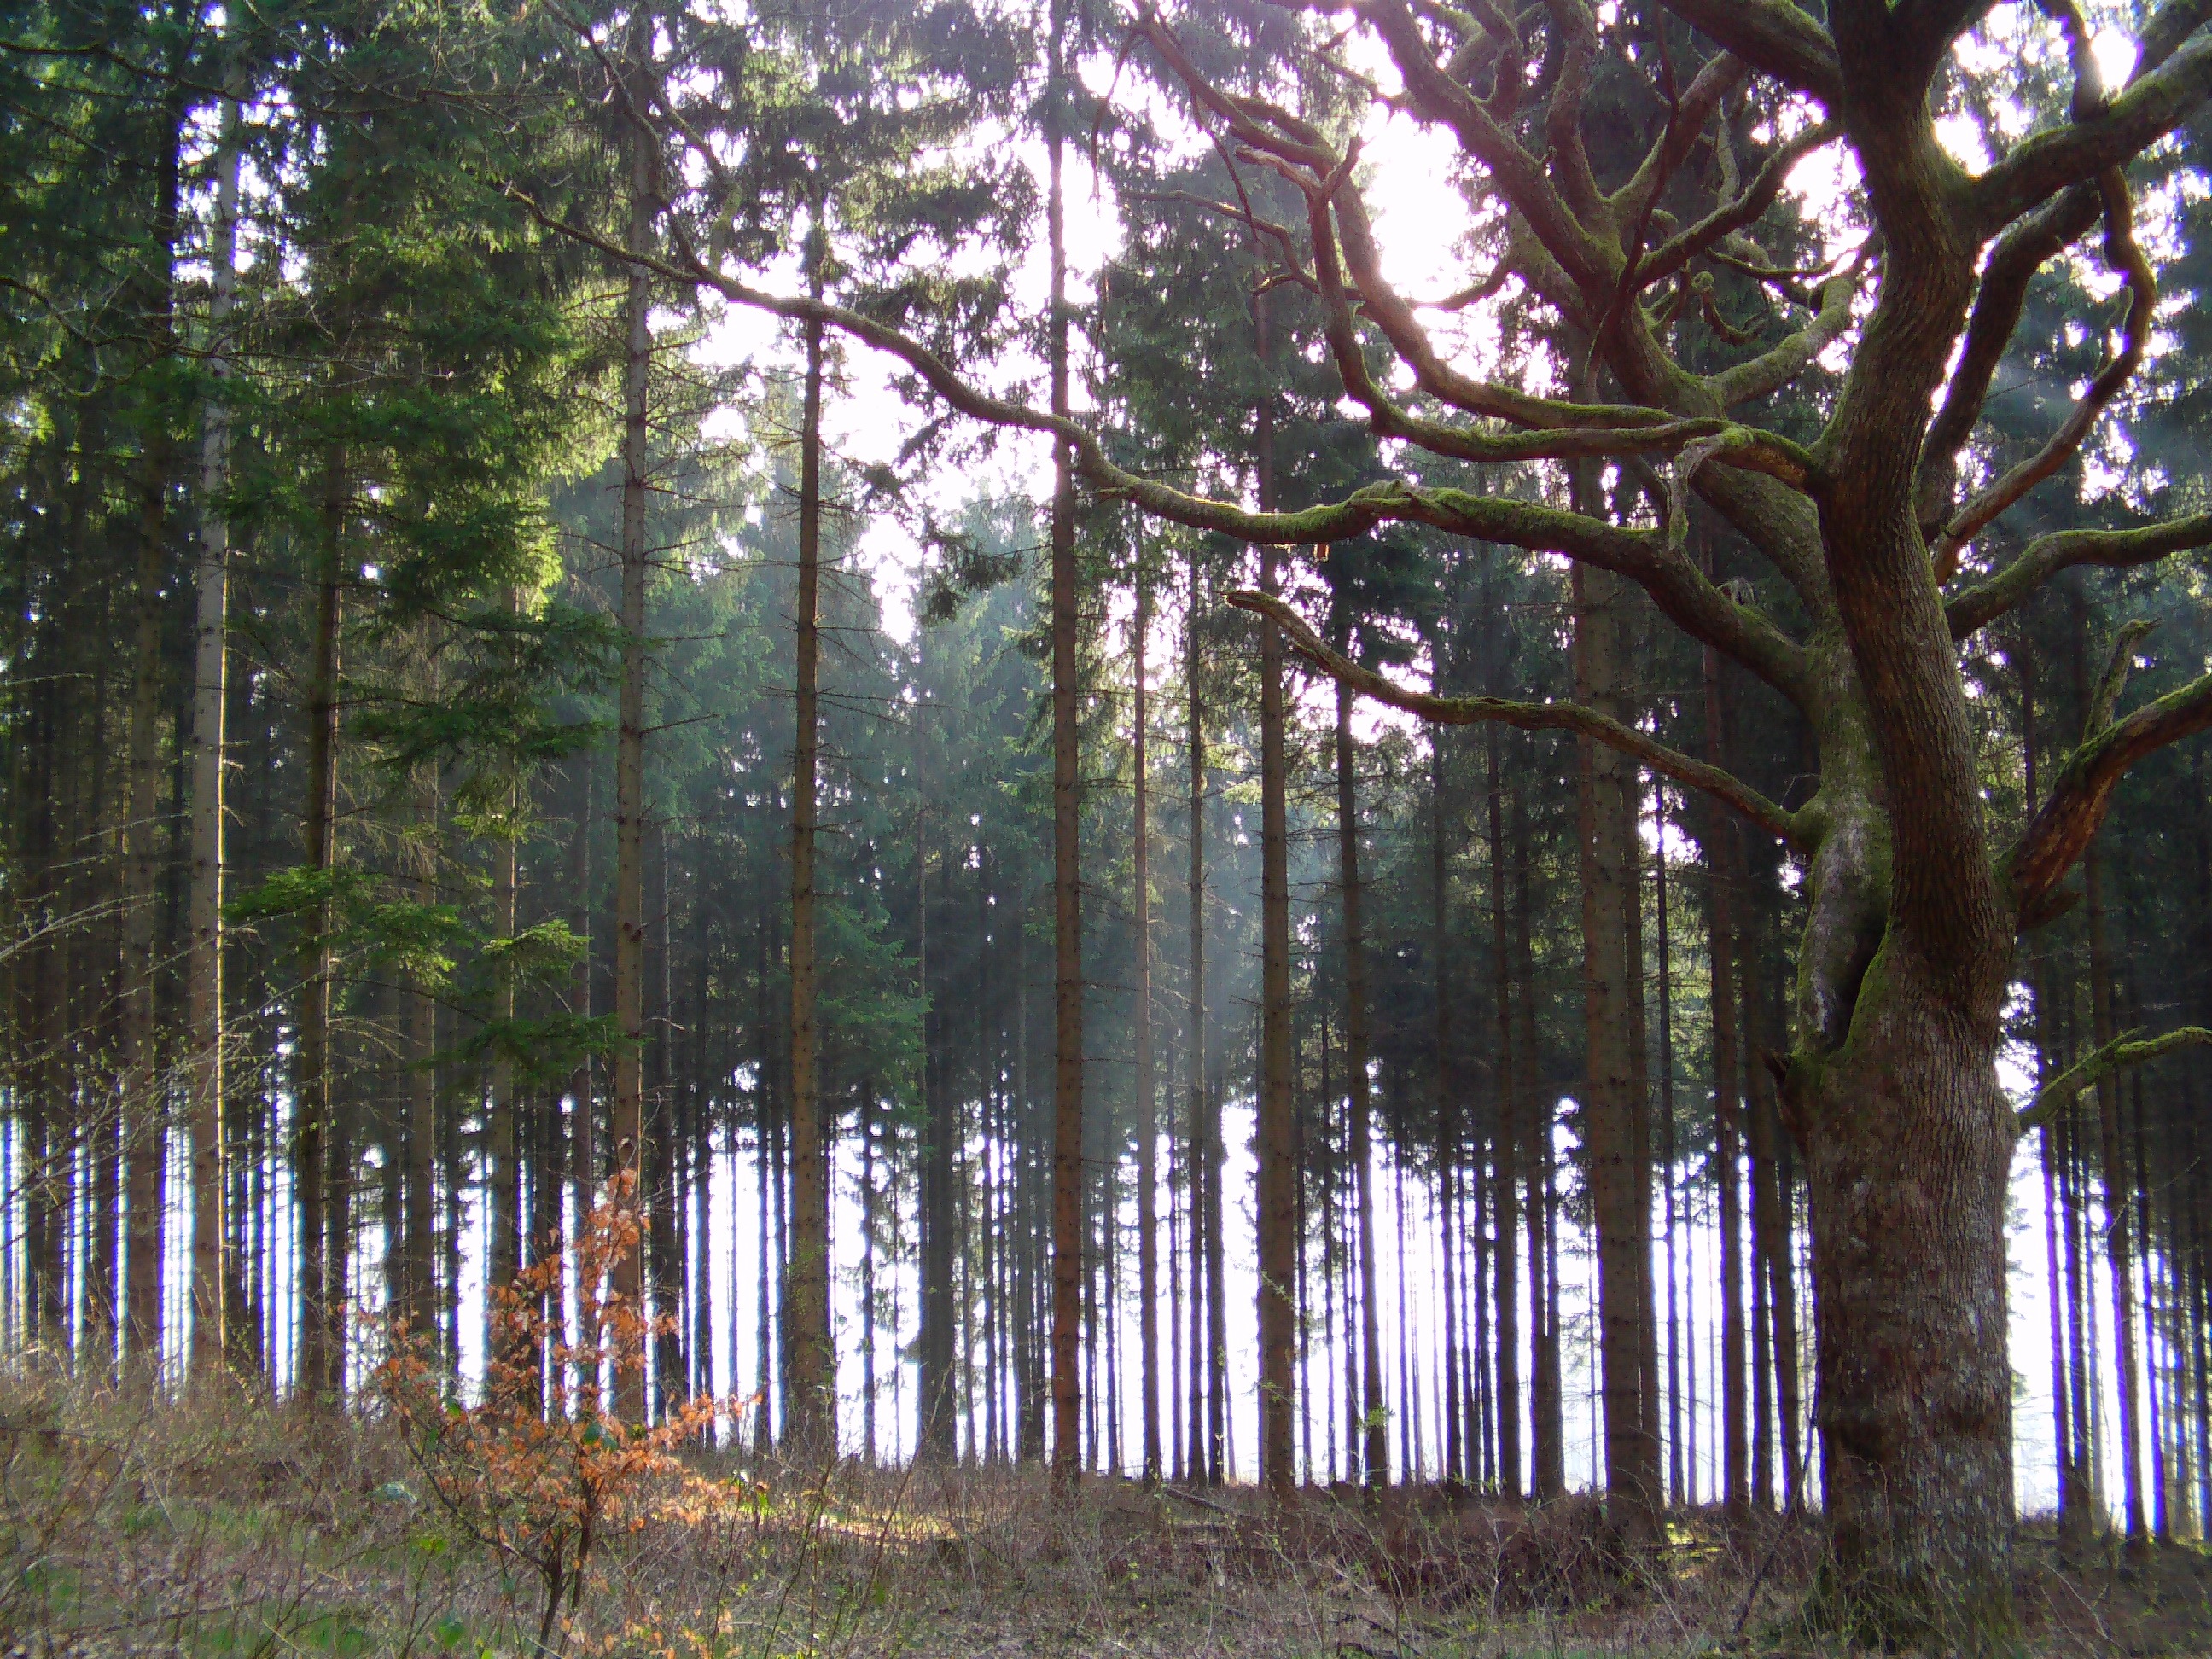
tree, forest, branch, plant, morning, spruce, deciduous, wetland, grove, woodland, habitat, ecosystem, back light, biome, natural environment, woody plant, temperate broadleaf and mixed forest, temperate coniferous forest, land plant